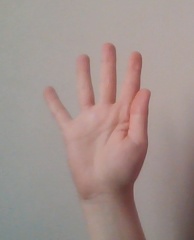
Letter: sheen